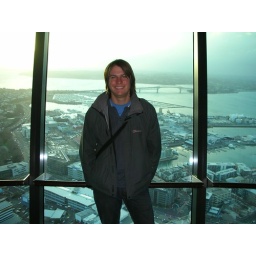
The view from the sky tower by day